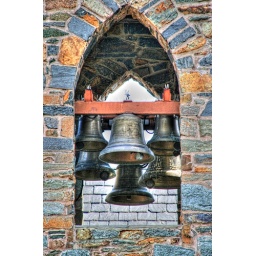
The bell tower at a beautiful stone church in Lynchburg, Virginia.